Barnard 68

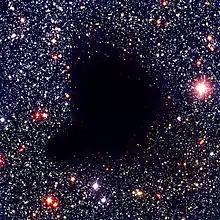
Image of Barnard 68 in visible and near-infrared light

Barnard 68 is a molecular cloud, dark absorption nebula or Bok globule, towards the southern constellation Ophiuchus and well within the Milky Way galaxy at a distance of about 125 parsecs (407 light-years). It is both close and dense enough that stars behind it cannot be seen from Earth. American astronomer Edward Emerson Barnard added this nebula to his catalog of dark nebulae in 1919. His catalog was published in 1927, at which stage it included some 350 objects. Because of its opacity, its interior is extremely cold, its temperature being about 16 K (−257 °C/−431 °F). Its mass is about twice that of the Sun, and it measures about half a light-year across.